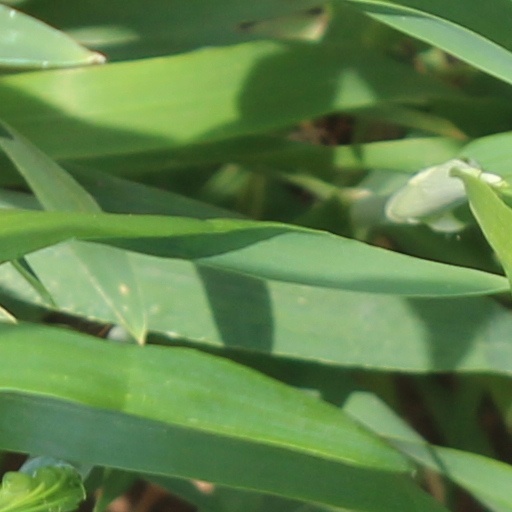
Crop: wheat